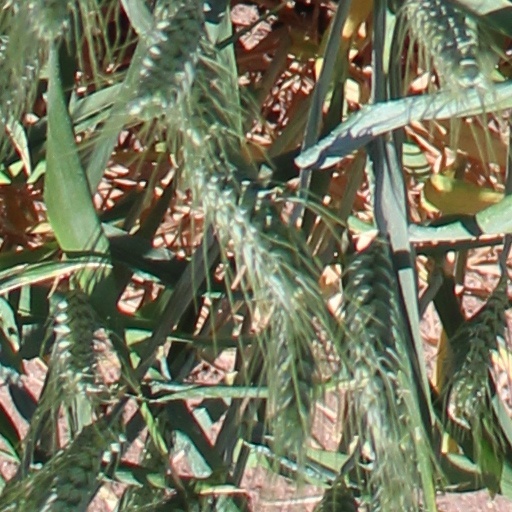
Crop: wheat